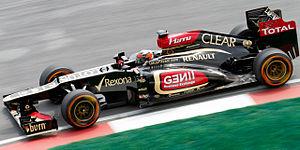
Kimi-Matias Räikkönen, né le 17 octobre 1979 à Espoo en Finlande, est un pilote automobile finlandais, champion du monde de Formule 1 en 2007. Les médias l'ont surnommé Iceman en raison de sa capacité à conserver son sang-froid en toutes circonstances ainsi que son tempérament assez réservé.
La Lotus E21 est la monoplace de Formule 1 engagée par l'écurie britannique Lotus F1 Team dans le cadre du championnat du monde de Formule 1 2013. Elle est pilotée par le Finlandais Kimi Räikkönen, remplacé par son compatriote, Heikki Kovalainen, pour les deux dernières manches de la saison, et le Français Romain Grosjean, tous deux présents dans l'écurie depuis la saison 2012. Ses pilotes essayeurs sont le Français Nicolas Prost, le Belge Jérôme d'Ambrosio et l'Italien Davide Valsecchi. Conçue par l'ingénieur britannique James Allison, la E21 est une évolution de la Lotus E20 de la saison précédente.